Ernest Gray

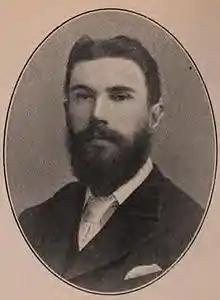
Gray in 1895

Sir Ernest Gray (27 August 1856 – 6 May 1932) was a British educational reformer and Conservative politician.